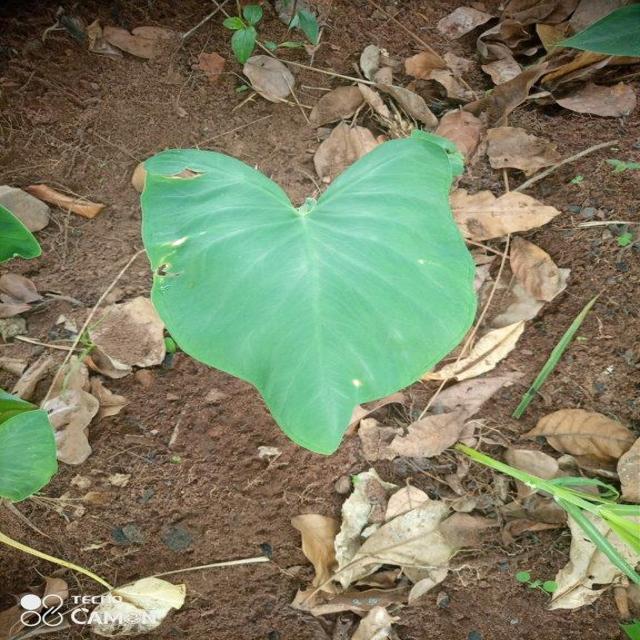
Label: Healthy